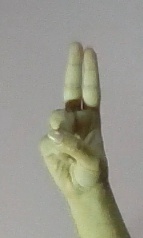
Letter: taa